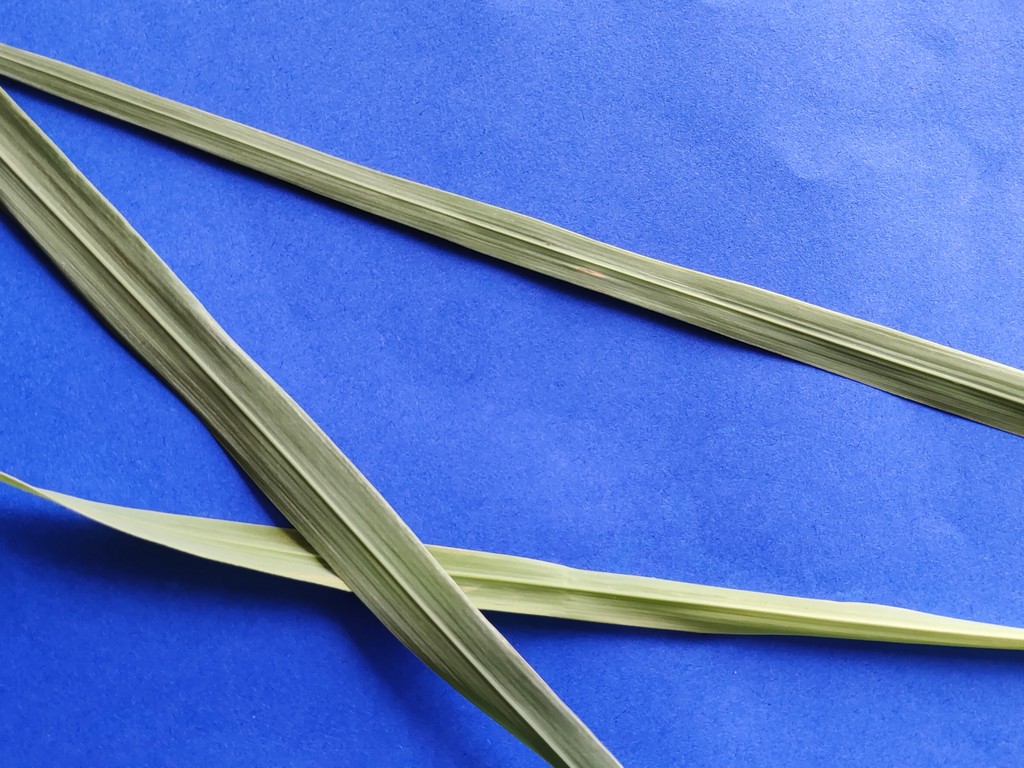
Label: Healthy